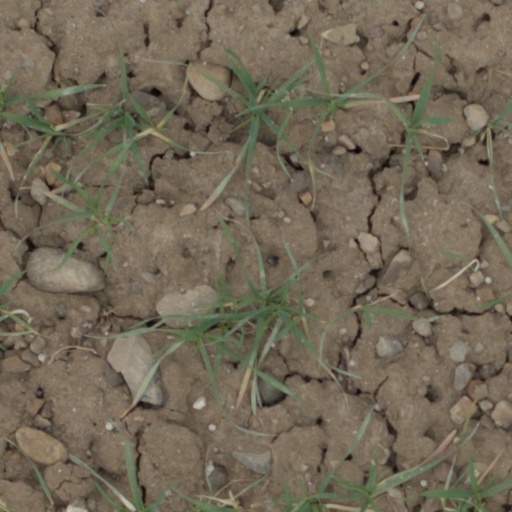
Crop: wheat